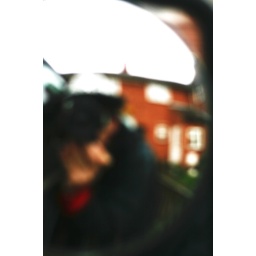
SP in convex car mirror